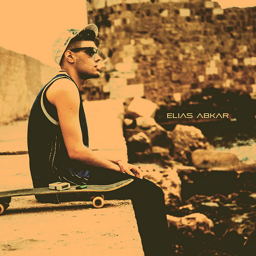
a man sitting down at the edge of a wall with a skateboard next to him
A man sits next to a skateboard with a cigarette in his mouth.
A young man is sitting on the side and relaxing.
A man sitting on top of a cement ledge.
A young guy with dark glasses sitting with a skate board.